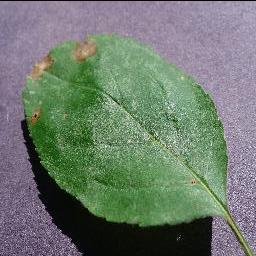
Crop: apple
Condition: black_rot